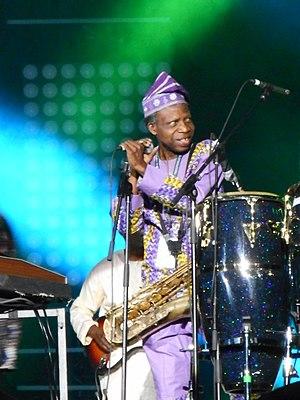
Spectacle de Orlando Julius &amp